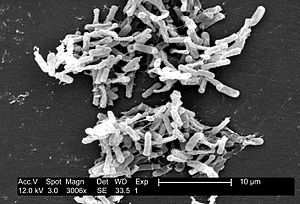
Clostridium difficile
Flere stavformede C. difficile bakterier set i et scanning electronmikroskop
Clostridium difficile er en antibiotikaresistent, toksin-dannende bakterie, der forårsager tarminfektioner efter antibiotikabehandling og kan forårsage den alvorlige sygdom pseudomembranøs enterokolitis. Tarminfektionen opstår typisk som komplikation hos alvorligt syge, ældre patienter under indlæggelse på sygehus, og dødeligheden kan være op til 25 %.